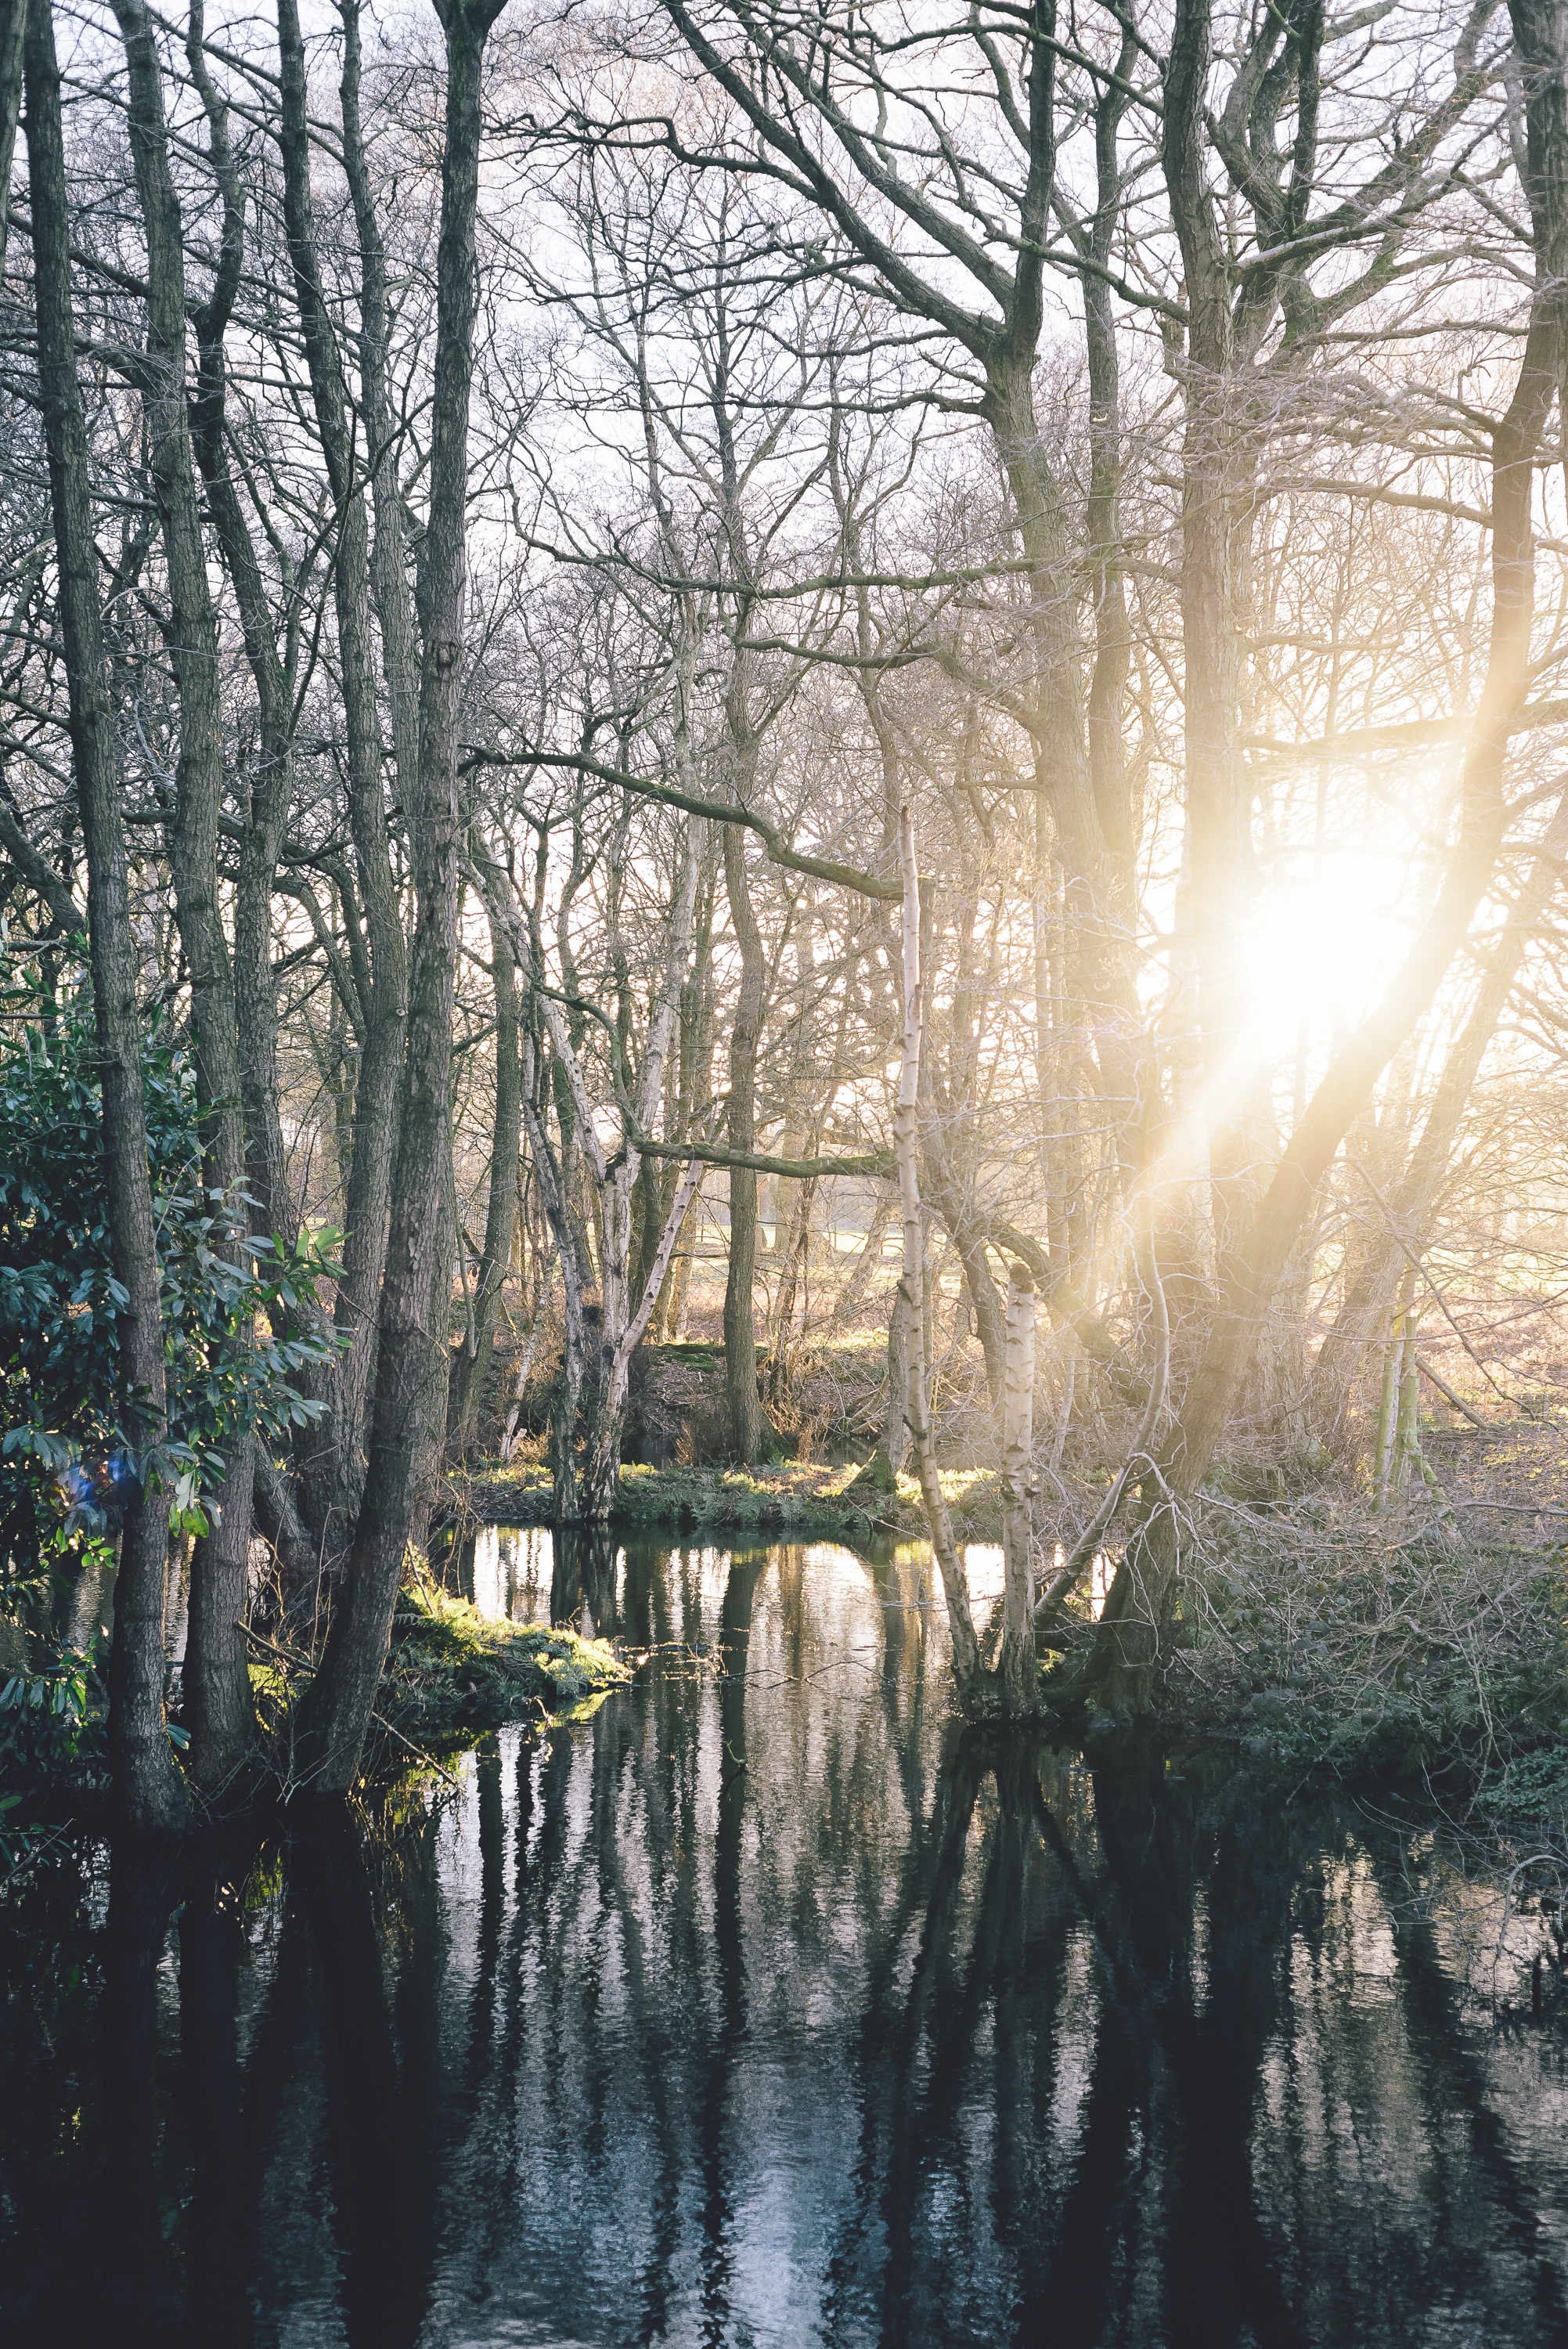
tree, water, nature, forest, swamp, branch, winter, mist, sunlight, morning, leaf, river, pond, reflection, autumn, weather, season, waterway, wetland, woodland, habitat, natural environment, atmospheric phenomenon, woody plant, bayou